Annie Henry Christian

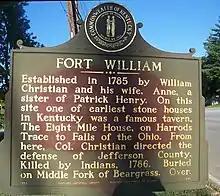
Fort William historic marker

They settled near present-day Louisville on Beargrass Creek in August of that year. William operated a saltworks near present-day Shepherdsville, where some of his enslaved people worked. The saltworks, located in Saltsburg or Bullitt's Lick, was "one of the largest and most important early businesses in Kentucky". Salt was an important commodity on the frontier and was used as a form of cash. Salt was used by households and the military to preserve meat.